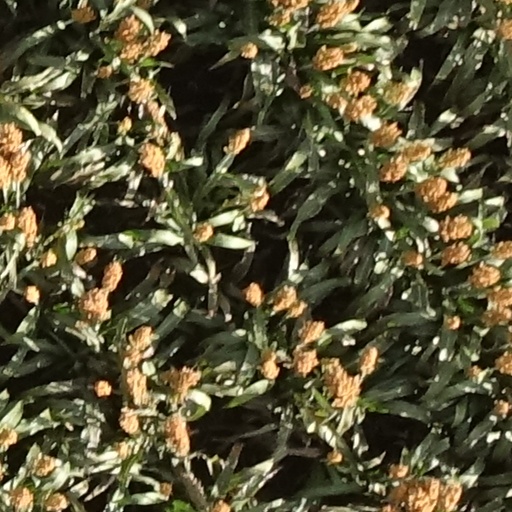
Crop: sorghum